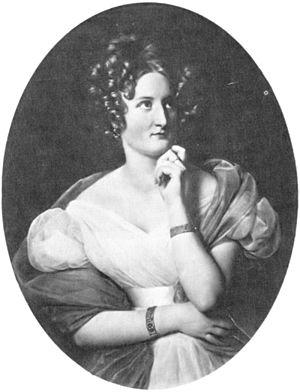
L’éléphant de la Bastille est un projet napoléonien de fontaine parisienne destinée à orner la place de la Bastille. Alimentée par l'eau de l'Ourcq acheminée par le canal Saint-Martin, cette fontaine monumentale devait être surmontée de la statue colossale d'un éléphant portant un howdah en forme de tour.